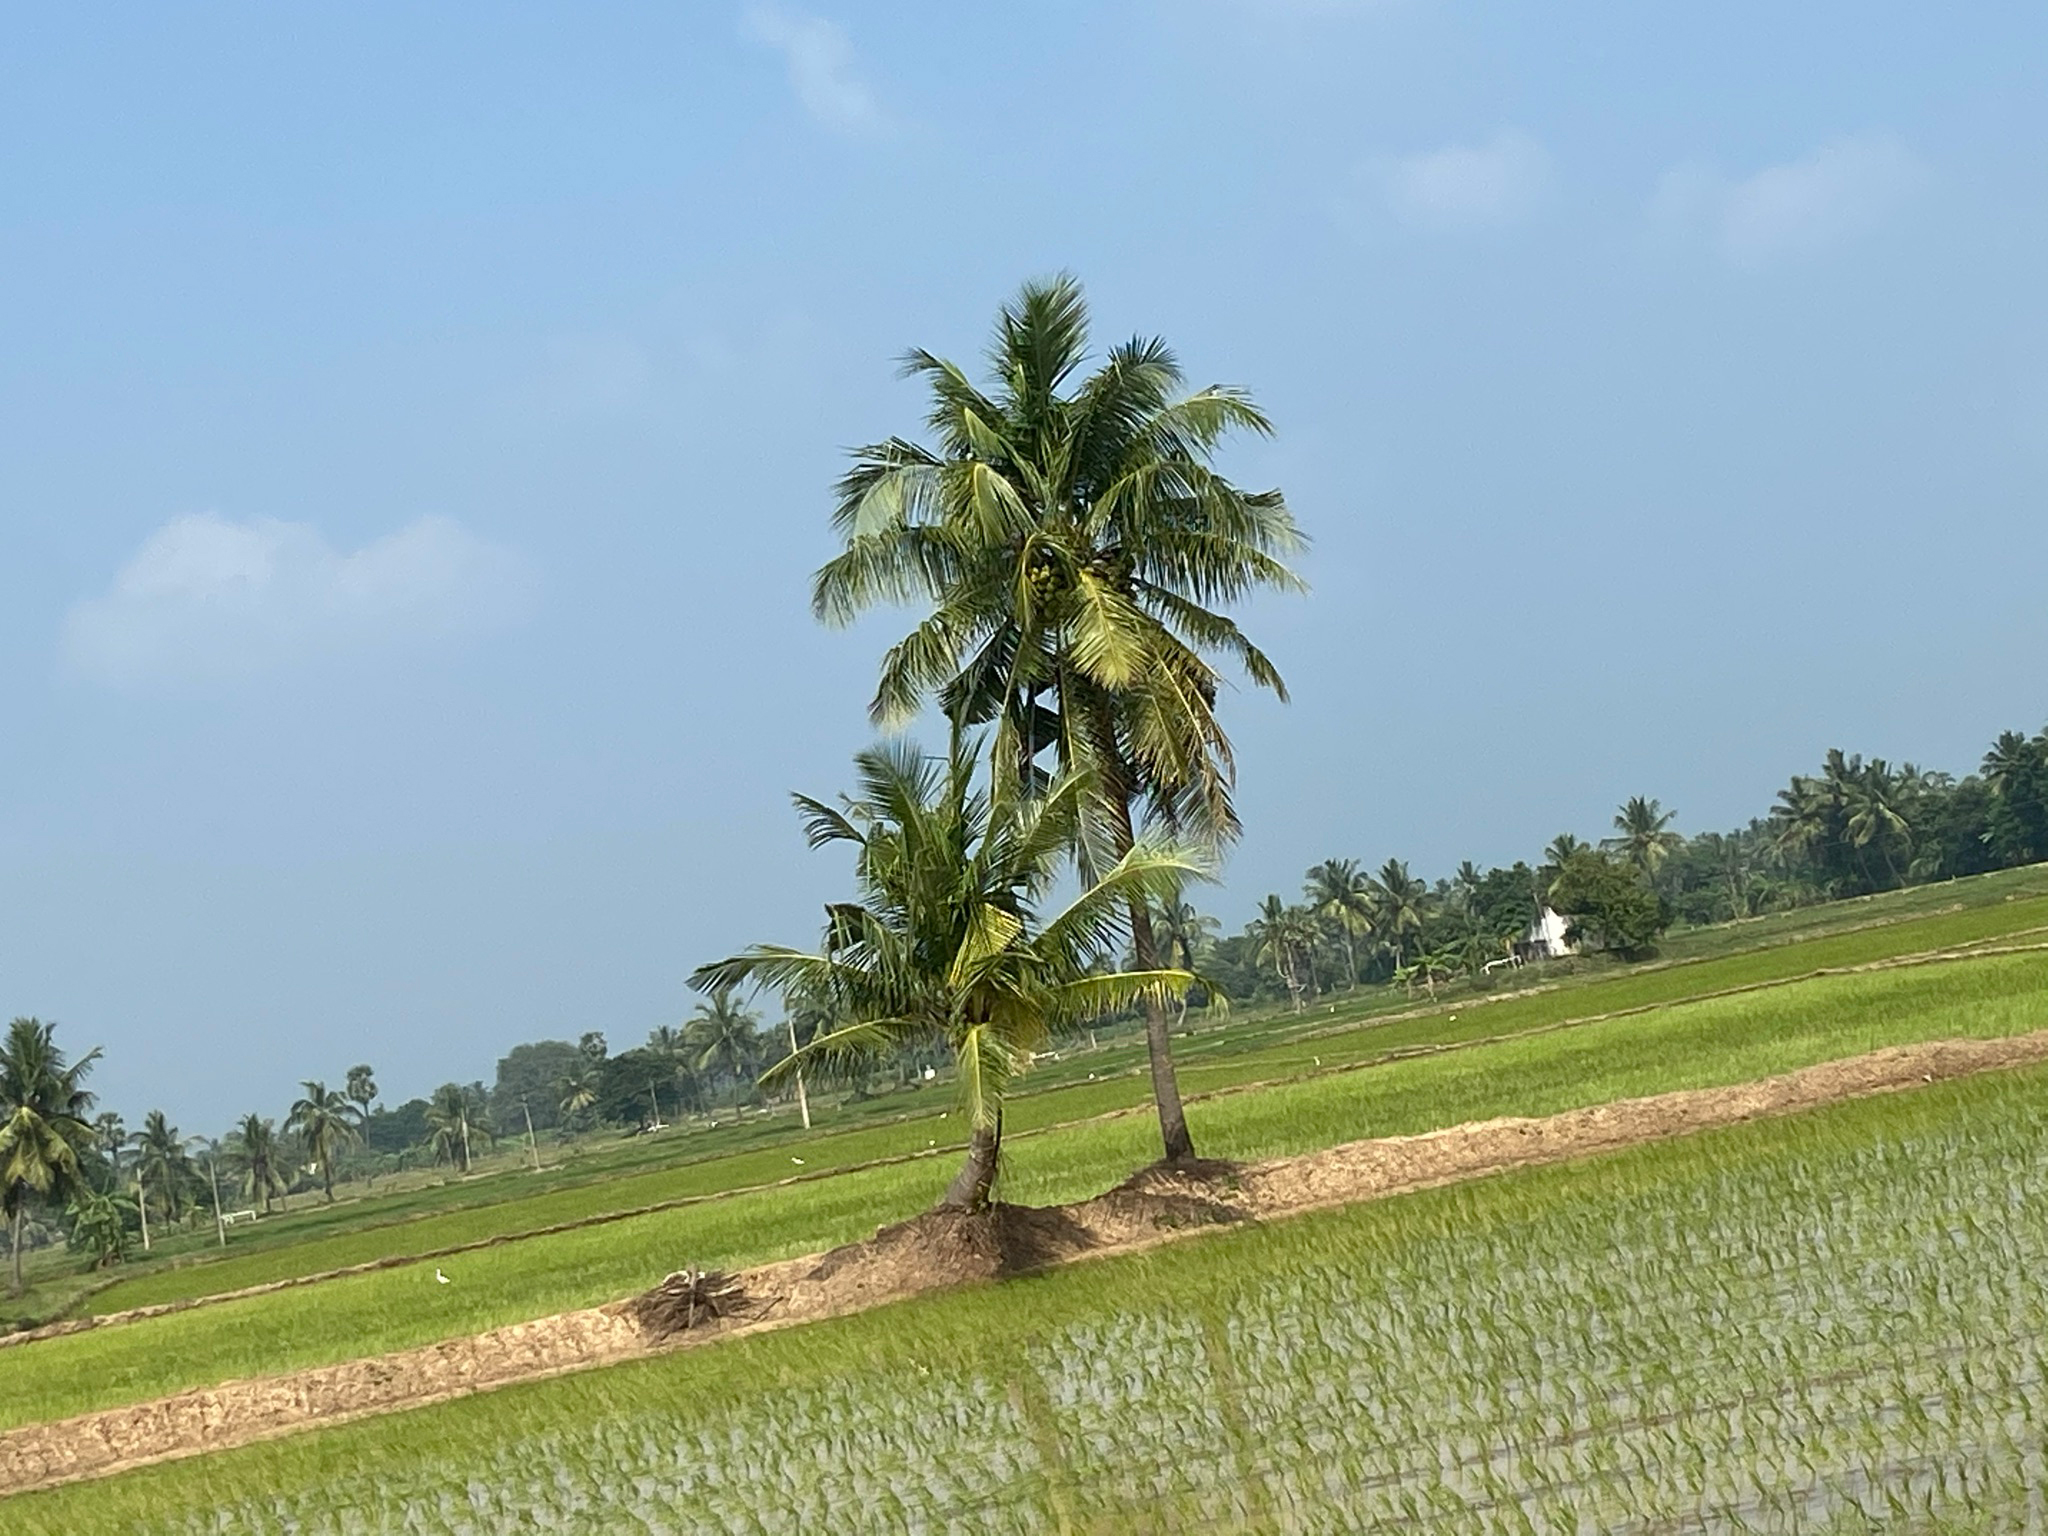
cocount, cocount tree, tree, Green Feild, green, farmer, rice, garden, green color, framer, plain, field, farm, agriculture, land lot, paddy field, plantation, arecales, woody plant, rural area, terrestrial plant, grass family, palm tree, pasture, tropics, attalea speciosa, village, crop